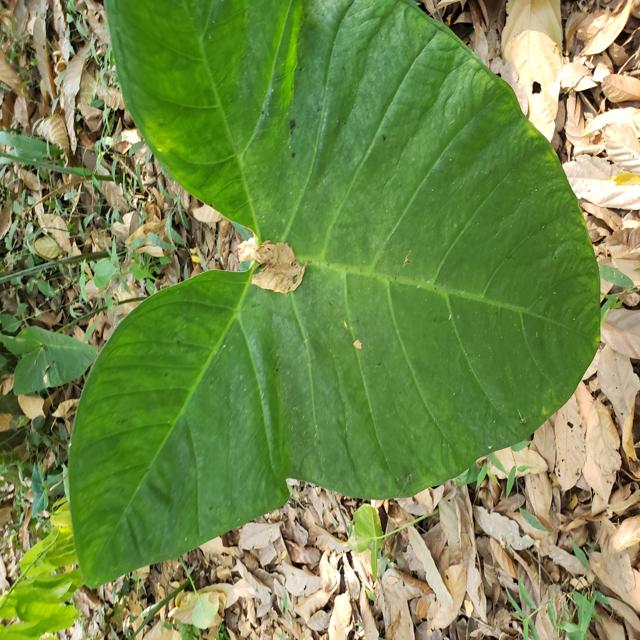
Label: Healthy